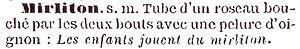
Article ""Mirliton"" de l'""Abrégé du dictionnaire de l'Académie française, d'après la dernière édition de 1878, ancien vocabulaire Nodier, entièrement refondu, et suivi d'un appendice comprenant tous les mots en usage non encore admis par l'Académie et d'un dictionnaire de géographie ancienne et moderne"" Éditeur
Le terme mirliton comporte plusieurs sens en musique : il peut désigner un petit instrument de musique populaire, un procédé organologique et enfin une qualité dépréciative de certaines musiques ou poésies.